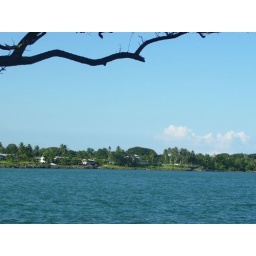
Kina beach by my house